Downtown Columbus, Ohio

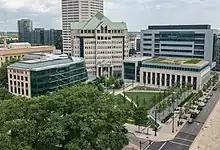
Municipal offices: 77 N. Front St., Columbus Division of Police Headquarters, and the Coleman Government Center around the City Commons park

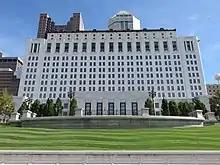
The Thomas J. Moyer Ohio Judicial Center

The Market-Mohawk District is located in the southeastern section of downtown and is bordered to the north irregularly by Chapel, Town, and Main Streets, Livingston Avenue to the South, South Parsons Avenue to the East, and to the west South Third Street. The Market-Mohawk District was originally a residential area of single family homes that became a mixed-land-use area as the city grew. With the unprecedented growth, Market-Mohawk became overpopulated and grew into what city officials considered a slum. In the 1950s and 1960s the area was part of the $43 million Market Mohawk Urban Renewal Project. The redevelopment brought facilities for Greyhound Lines, Franklin University, and several apartment complexes. These new buildings were placed far from the street to reduce foot traffic and were designed in Modernist or New Formalist styles, with two-dimensional facades, blank masonry facades, poured concrete decorative elements, and with none of the prior structures' architecture taken into account.